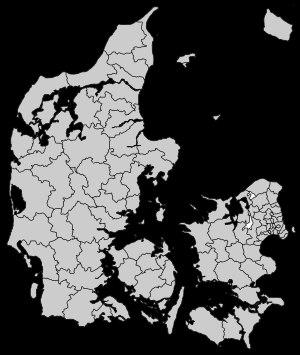
L’organisation territoriale du Danemark se compose du Danemark continental, du Groenland et des îles Féroé. Le Danemark continental stricto sensu se compose de deux principales subdivisions depuis la réforme du 1ᵉʳ janvier 2007 : les régions et les communes.
La commune est une division administrative du Danemark. Le pays compte depuis le 1ᵉʳ janvier 2007 98 communes réparties en cinq régions contre 1 387 en 1950.